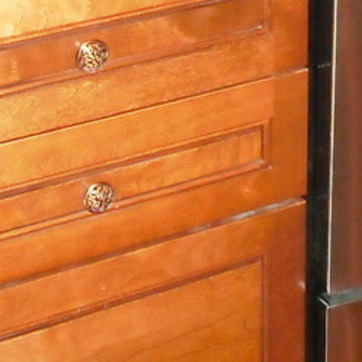
Material: wood